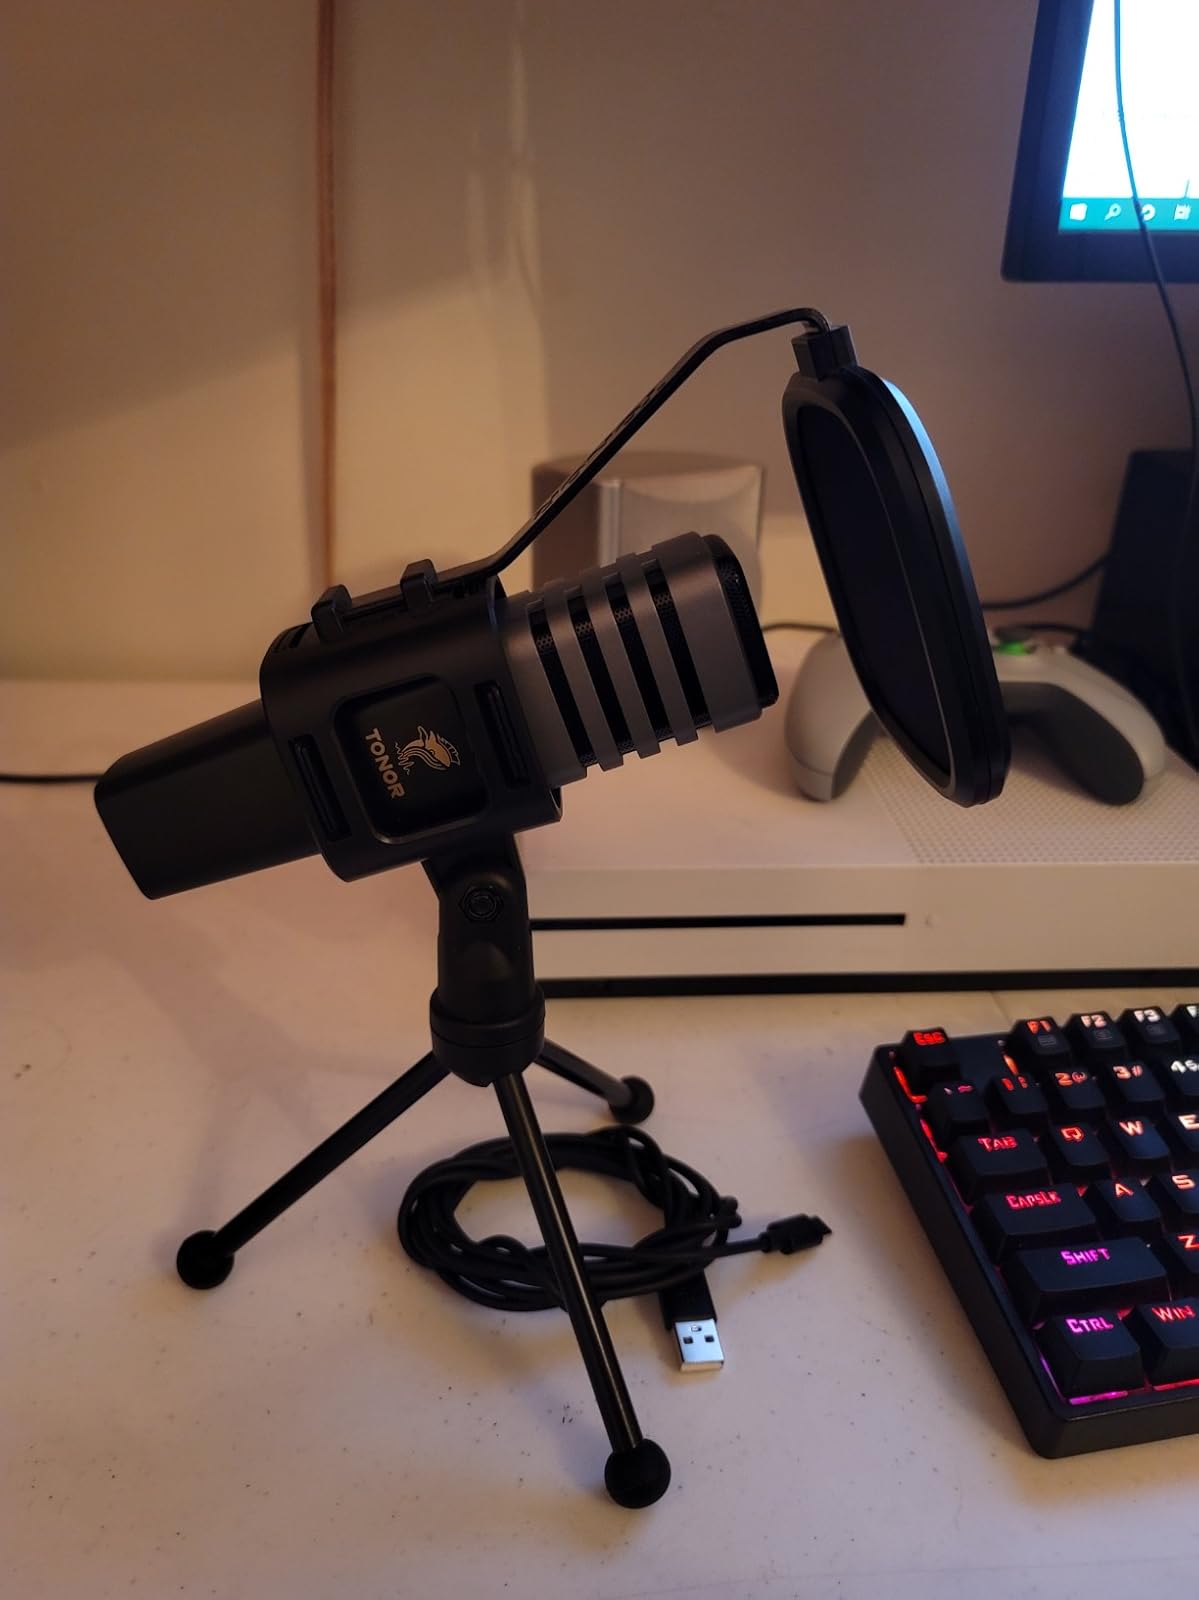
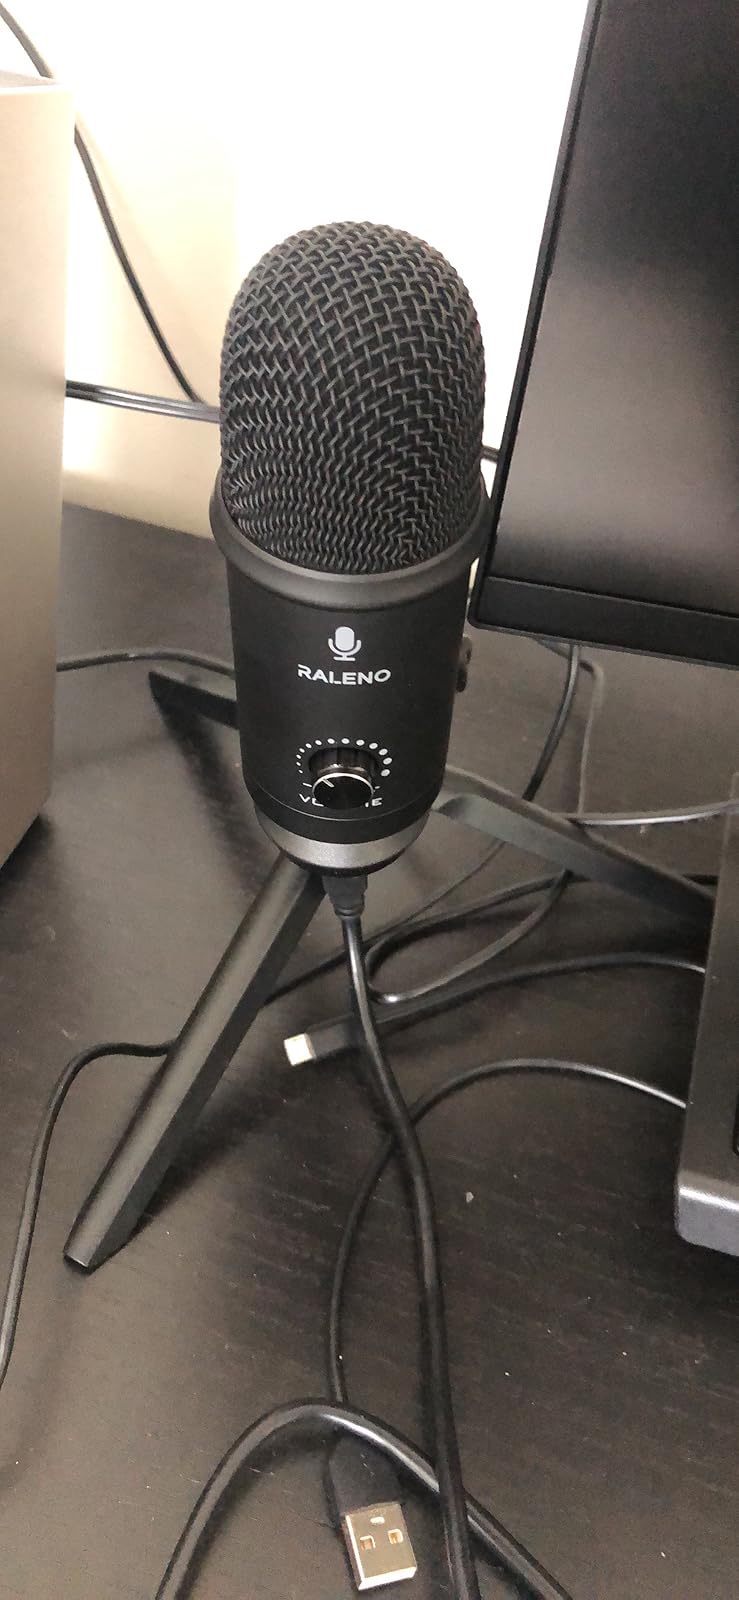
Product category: microphone
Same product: no